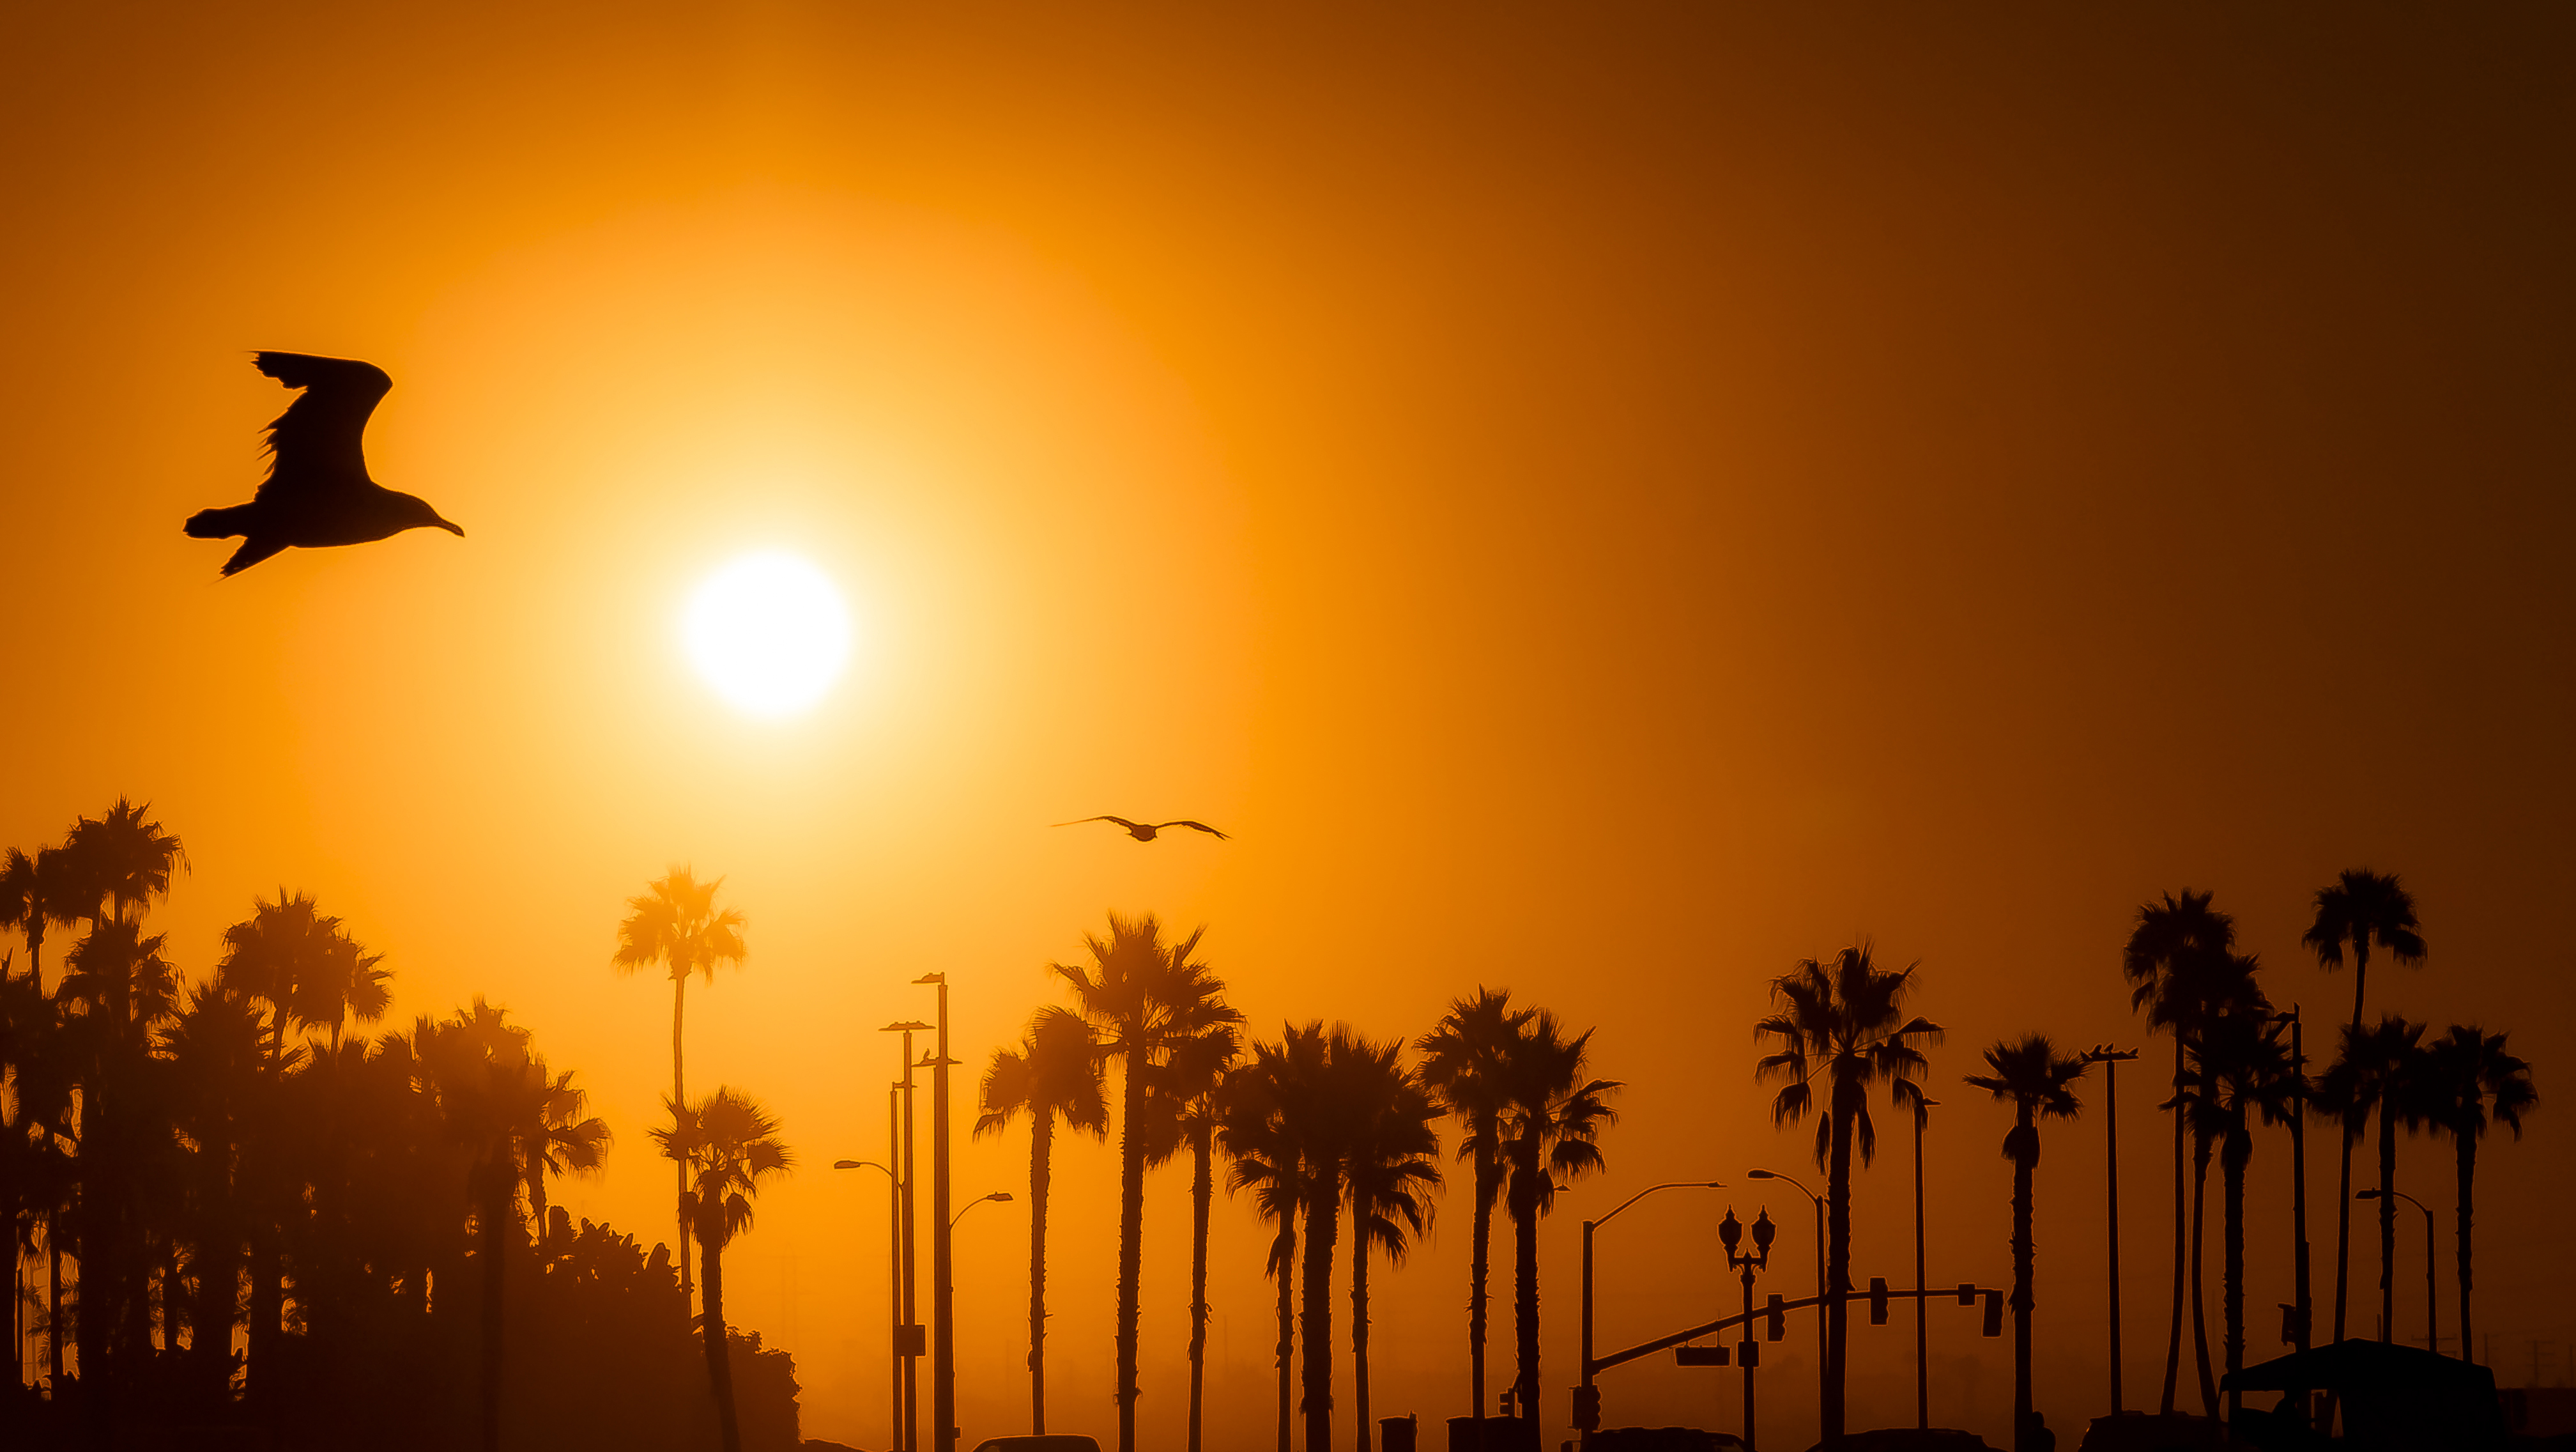
beach, tree, nature, outdoor, horizon, silhouette, bird, sun, sunrise, sunset, sunlight, morning, dawn, city, dusk, evening, surf, orange, palm, yellow, california, creativecommons, state, autofocus, rise, huntington, timing, perfect, afterglow, monichrome